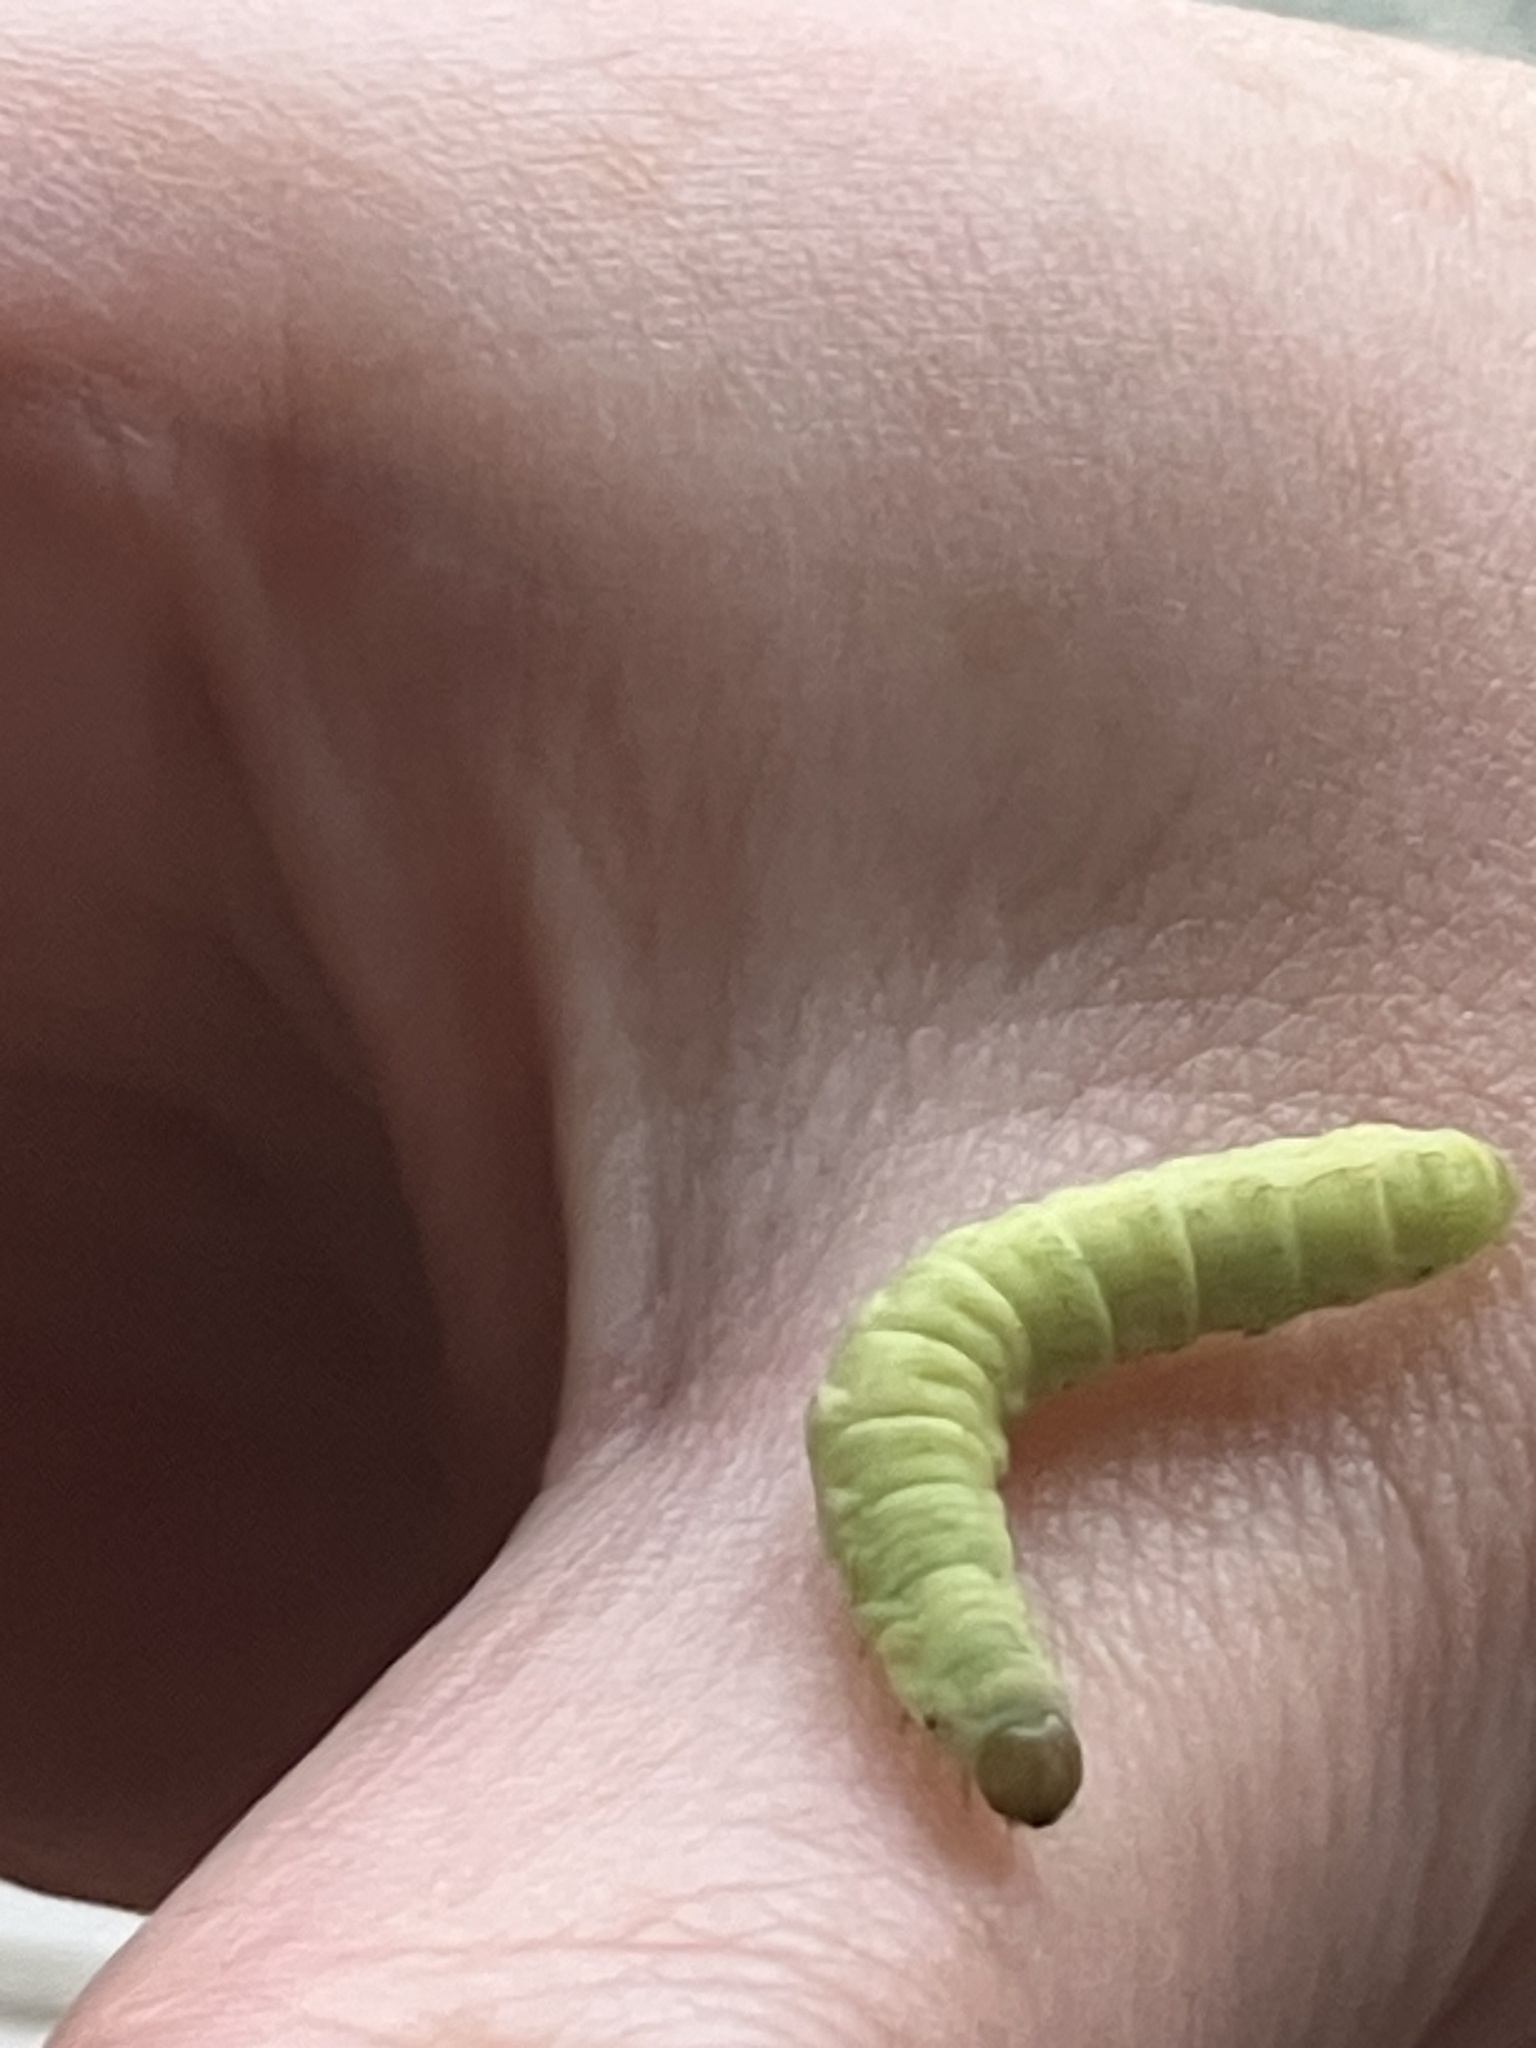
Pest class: cutworms